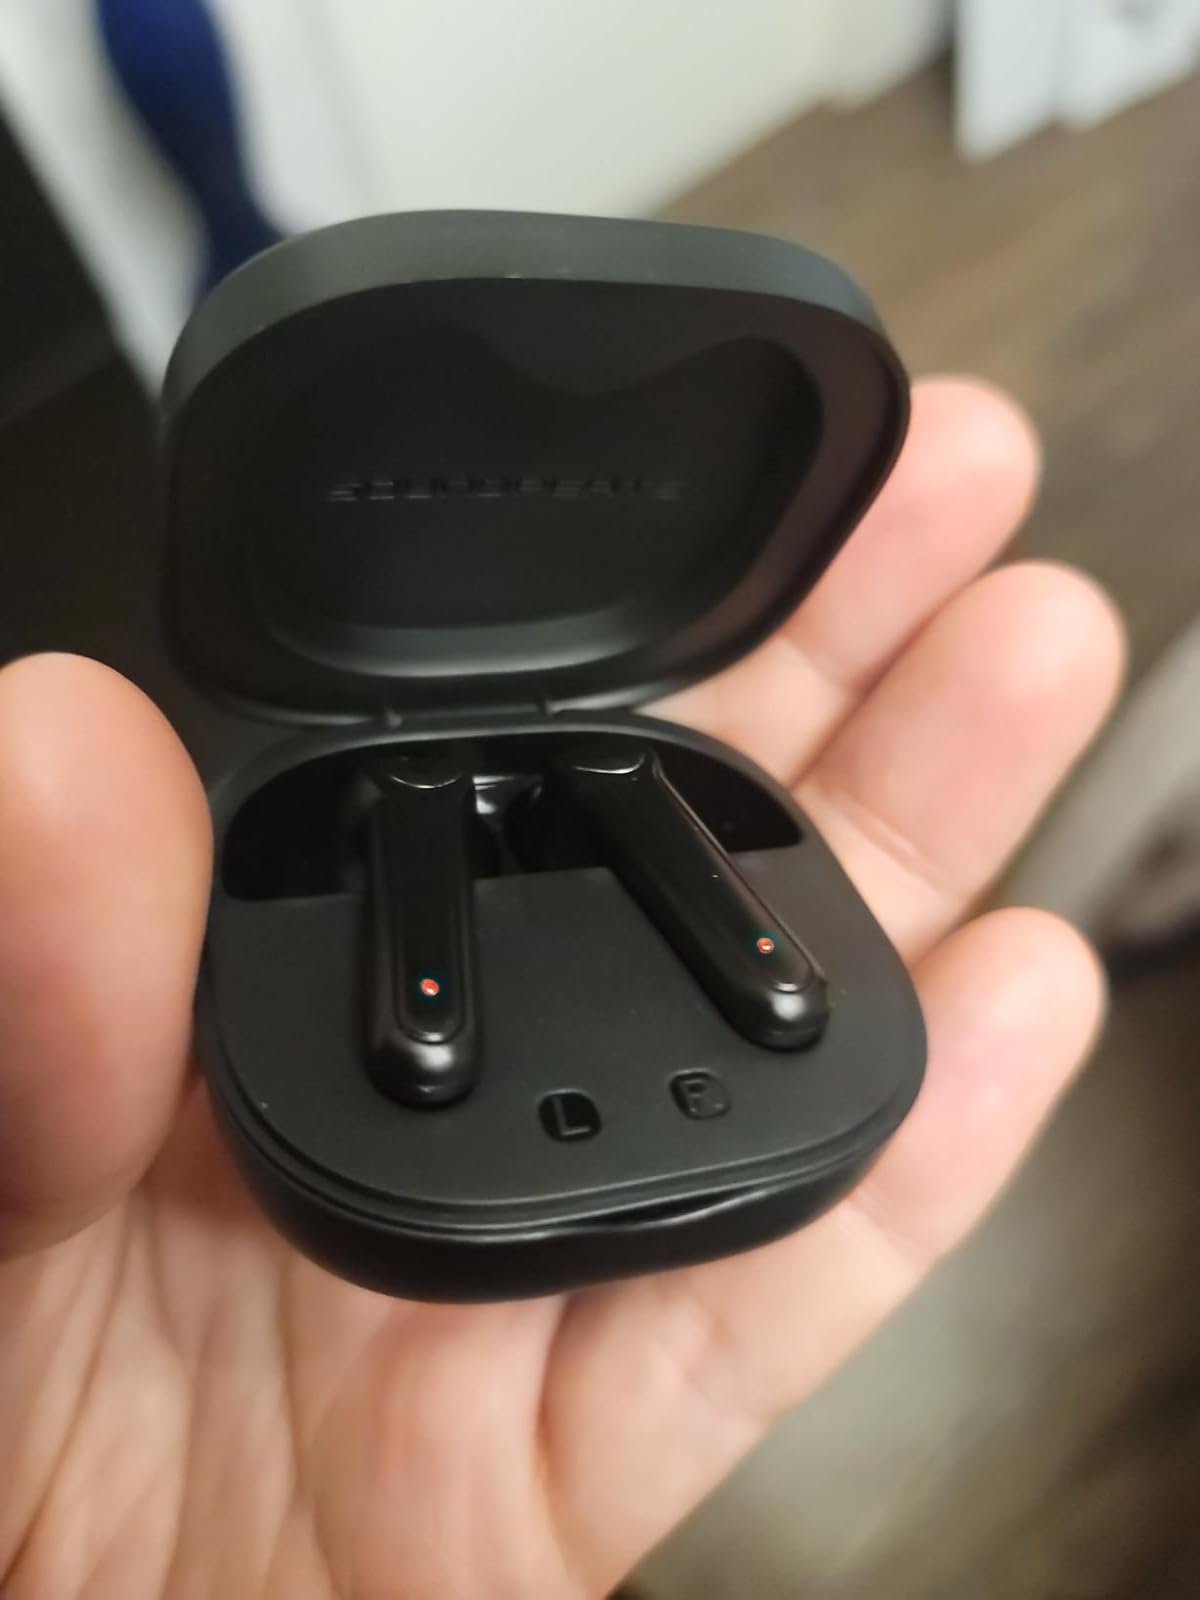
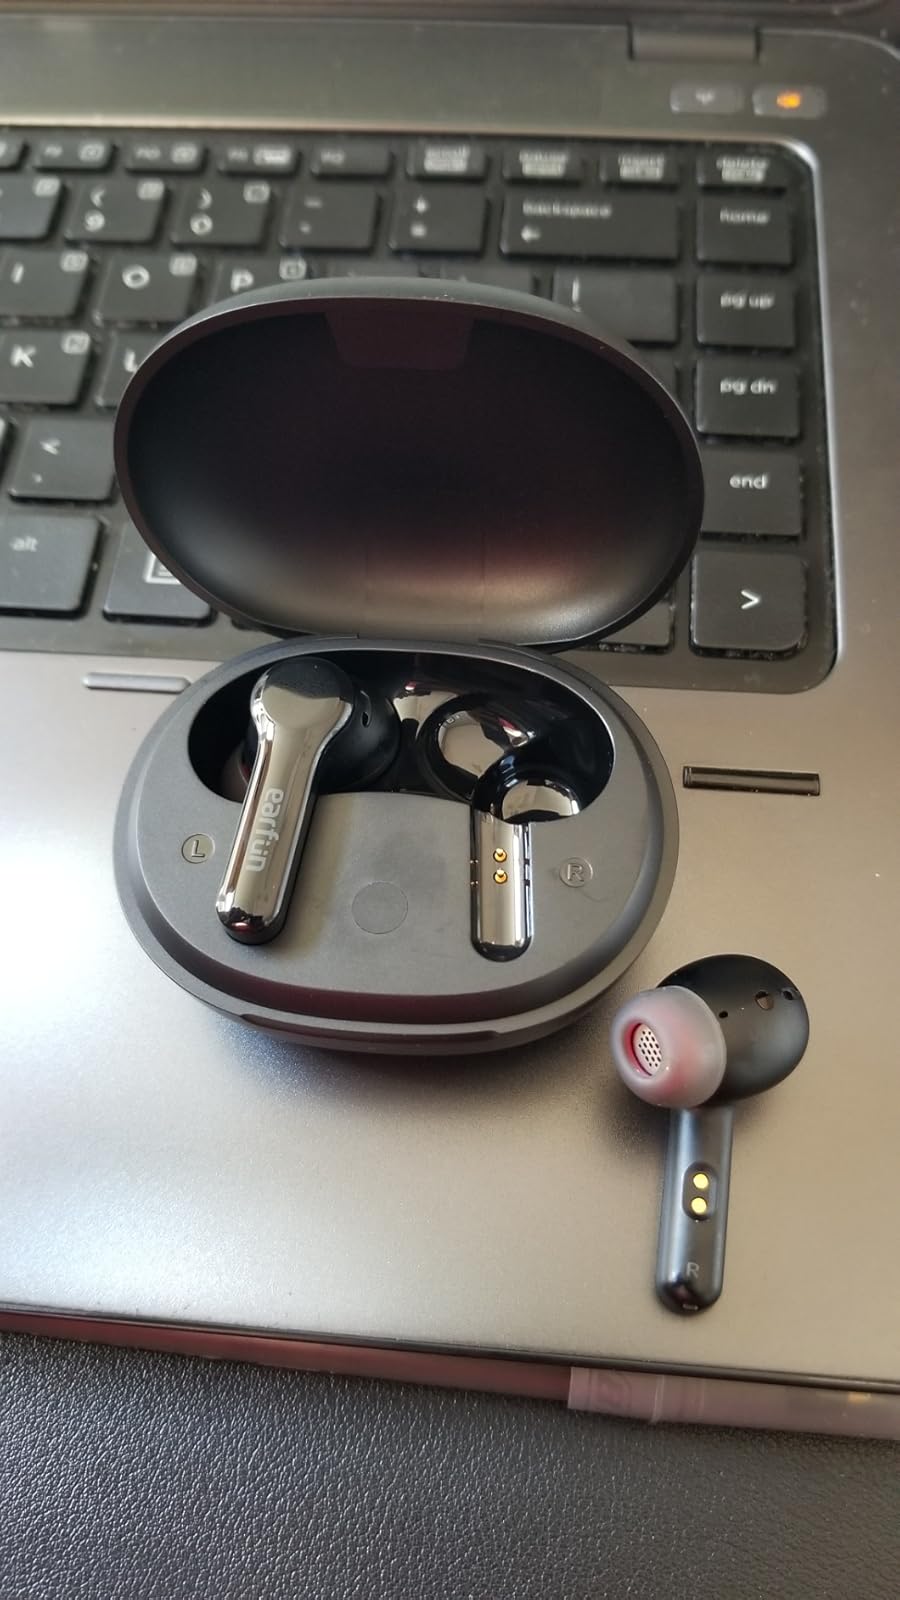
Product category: earbuds
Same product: no